Jallikattu

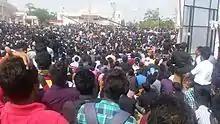
Anti-ban protesters at Marina beach, January 2017

Kabaddi was played as a warm up sport before the players enter the arena for Jallikattu.